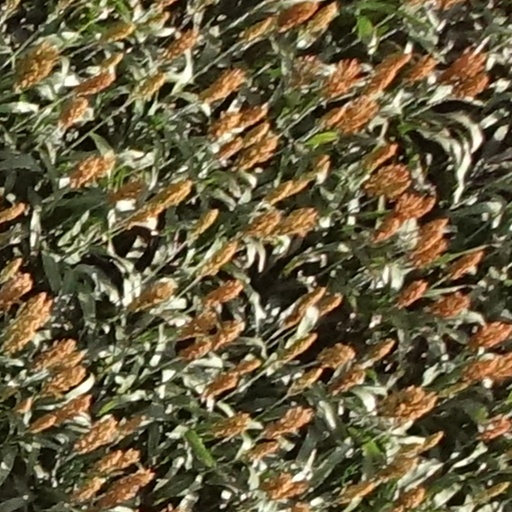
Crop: sorghum